Sādhanā

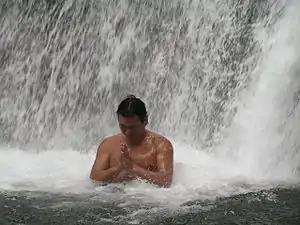
Buddhist sādhanā (Japan)

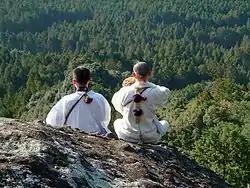
Shugendō sādhanā (Japan)

Sādhanā is an ego-transcending spiritual practice in Indian religions. It includes a variety of disciplines in Hindu, Buddhist and Jain traditions that are followed in order to achieve various spiritual or ritual objectives.